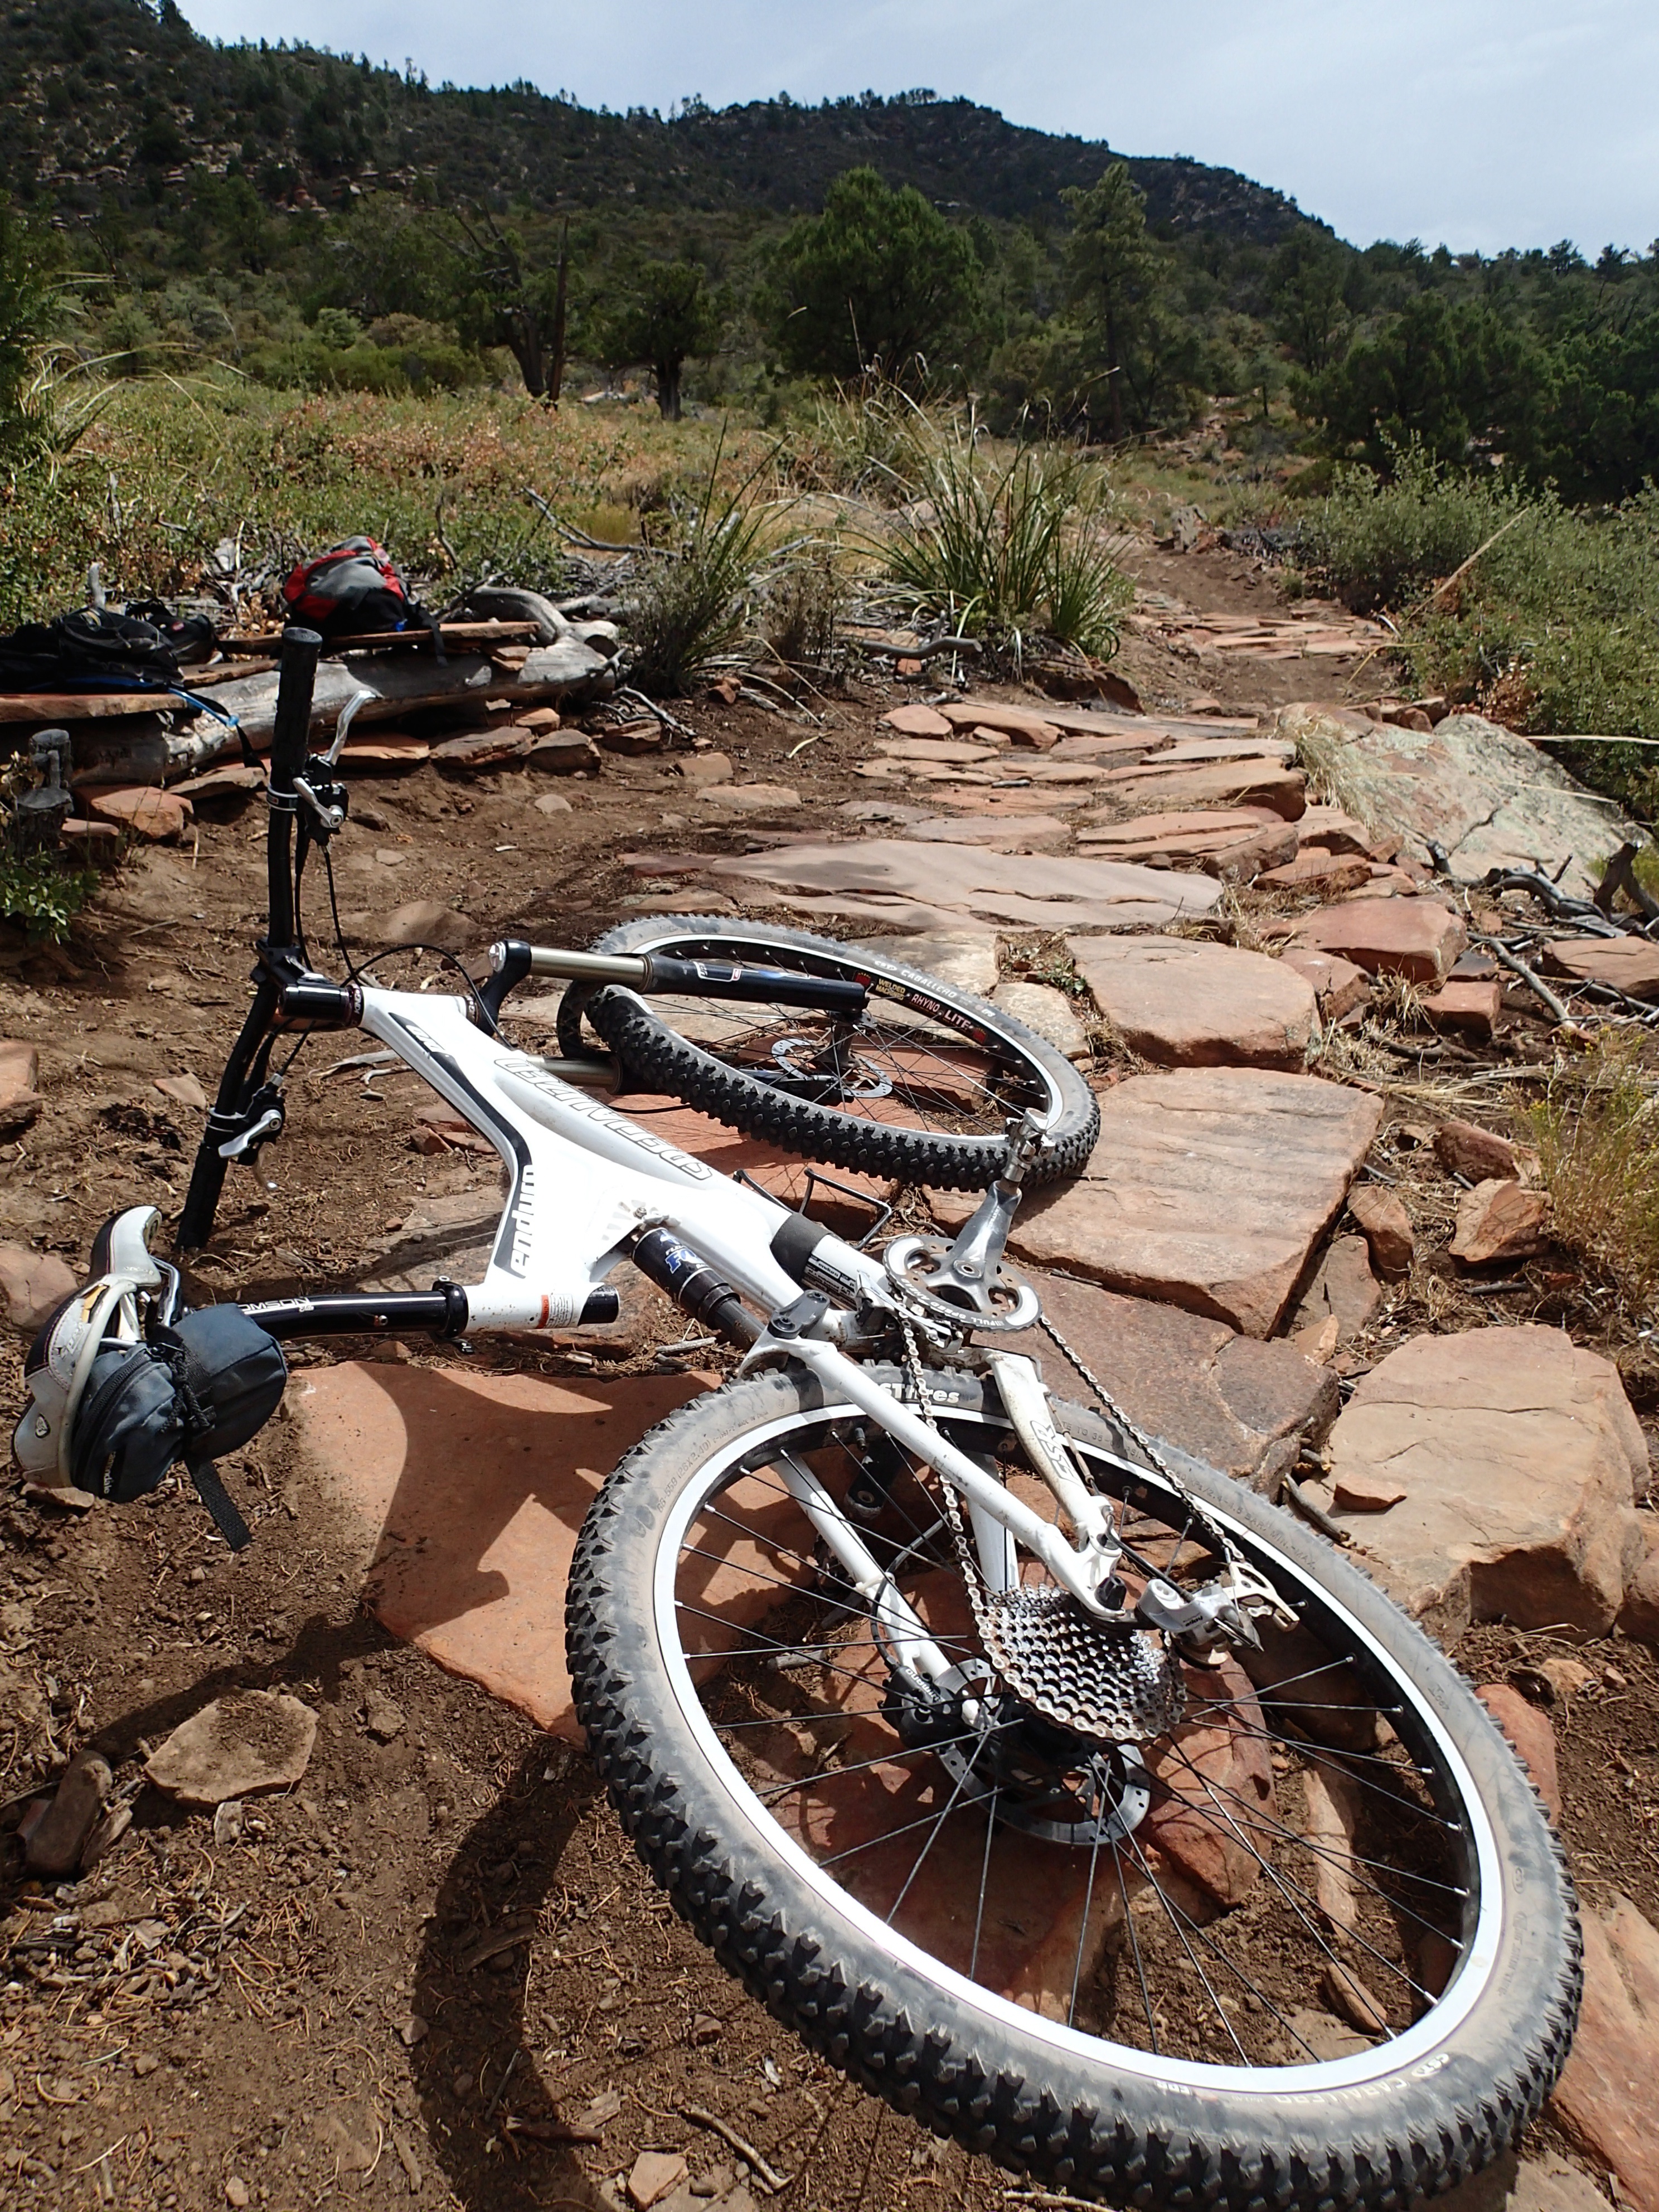
trail, bicycle, vehicle, soil, sports equipment, mountain bike, cycling, freeride, mountain biking, cycle sport, downhill mountain biking, off roading